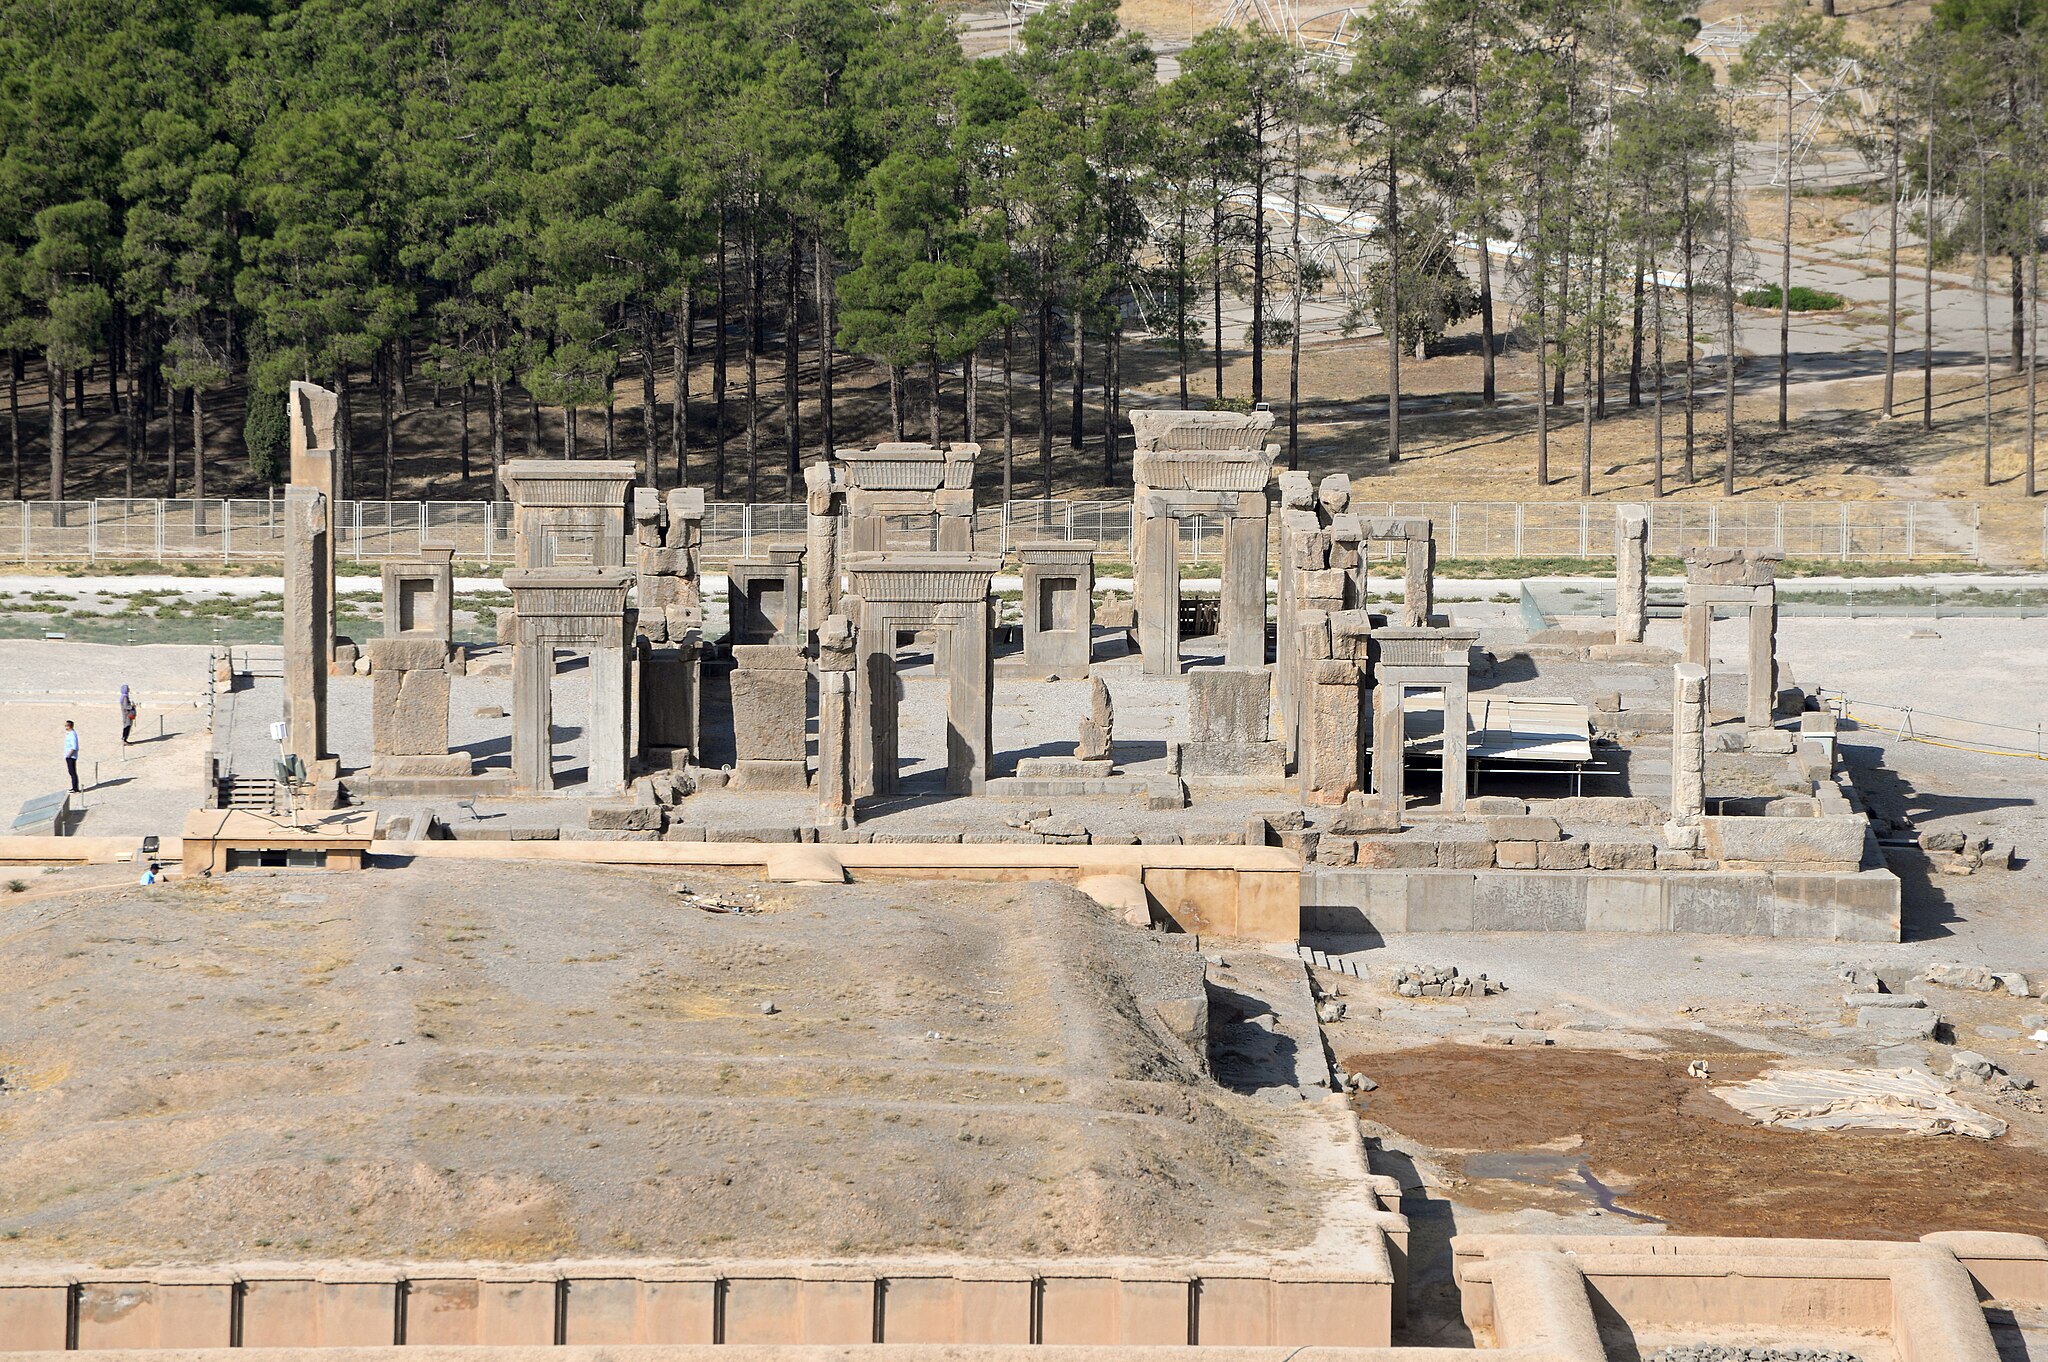
Title: Irnp031-Persepolis
Description: Iran in 2018 (photographed by Wojciech Kocot)
Date: 12 January 2018
Categories: Palace of Darius I in Persepolis, Uploaded with pattypan, Self-published work, 2017 in Persepolis, Persepolis in 2017 (photographed by Wojciech Kocot)